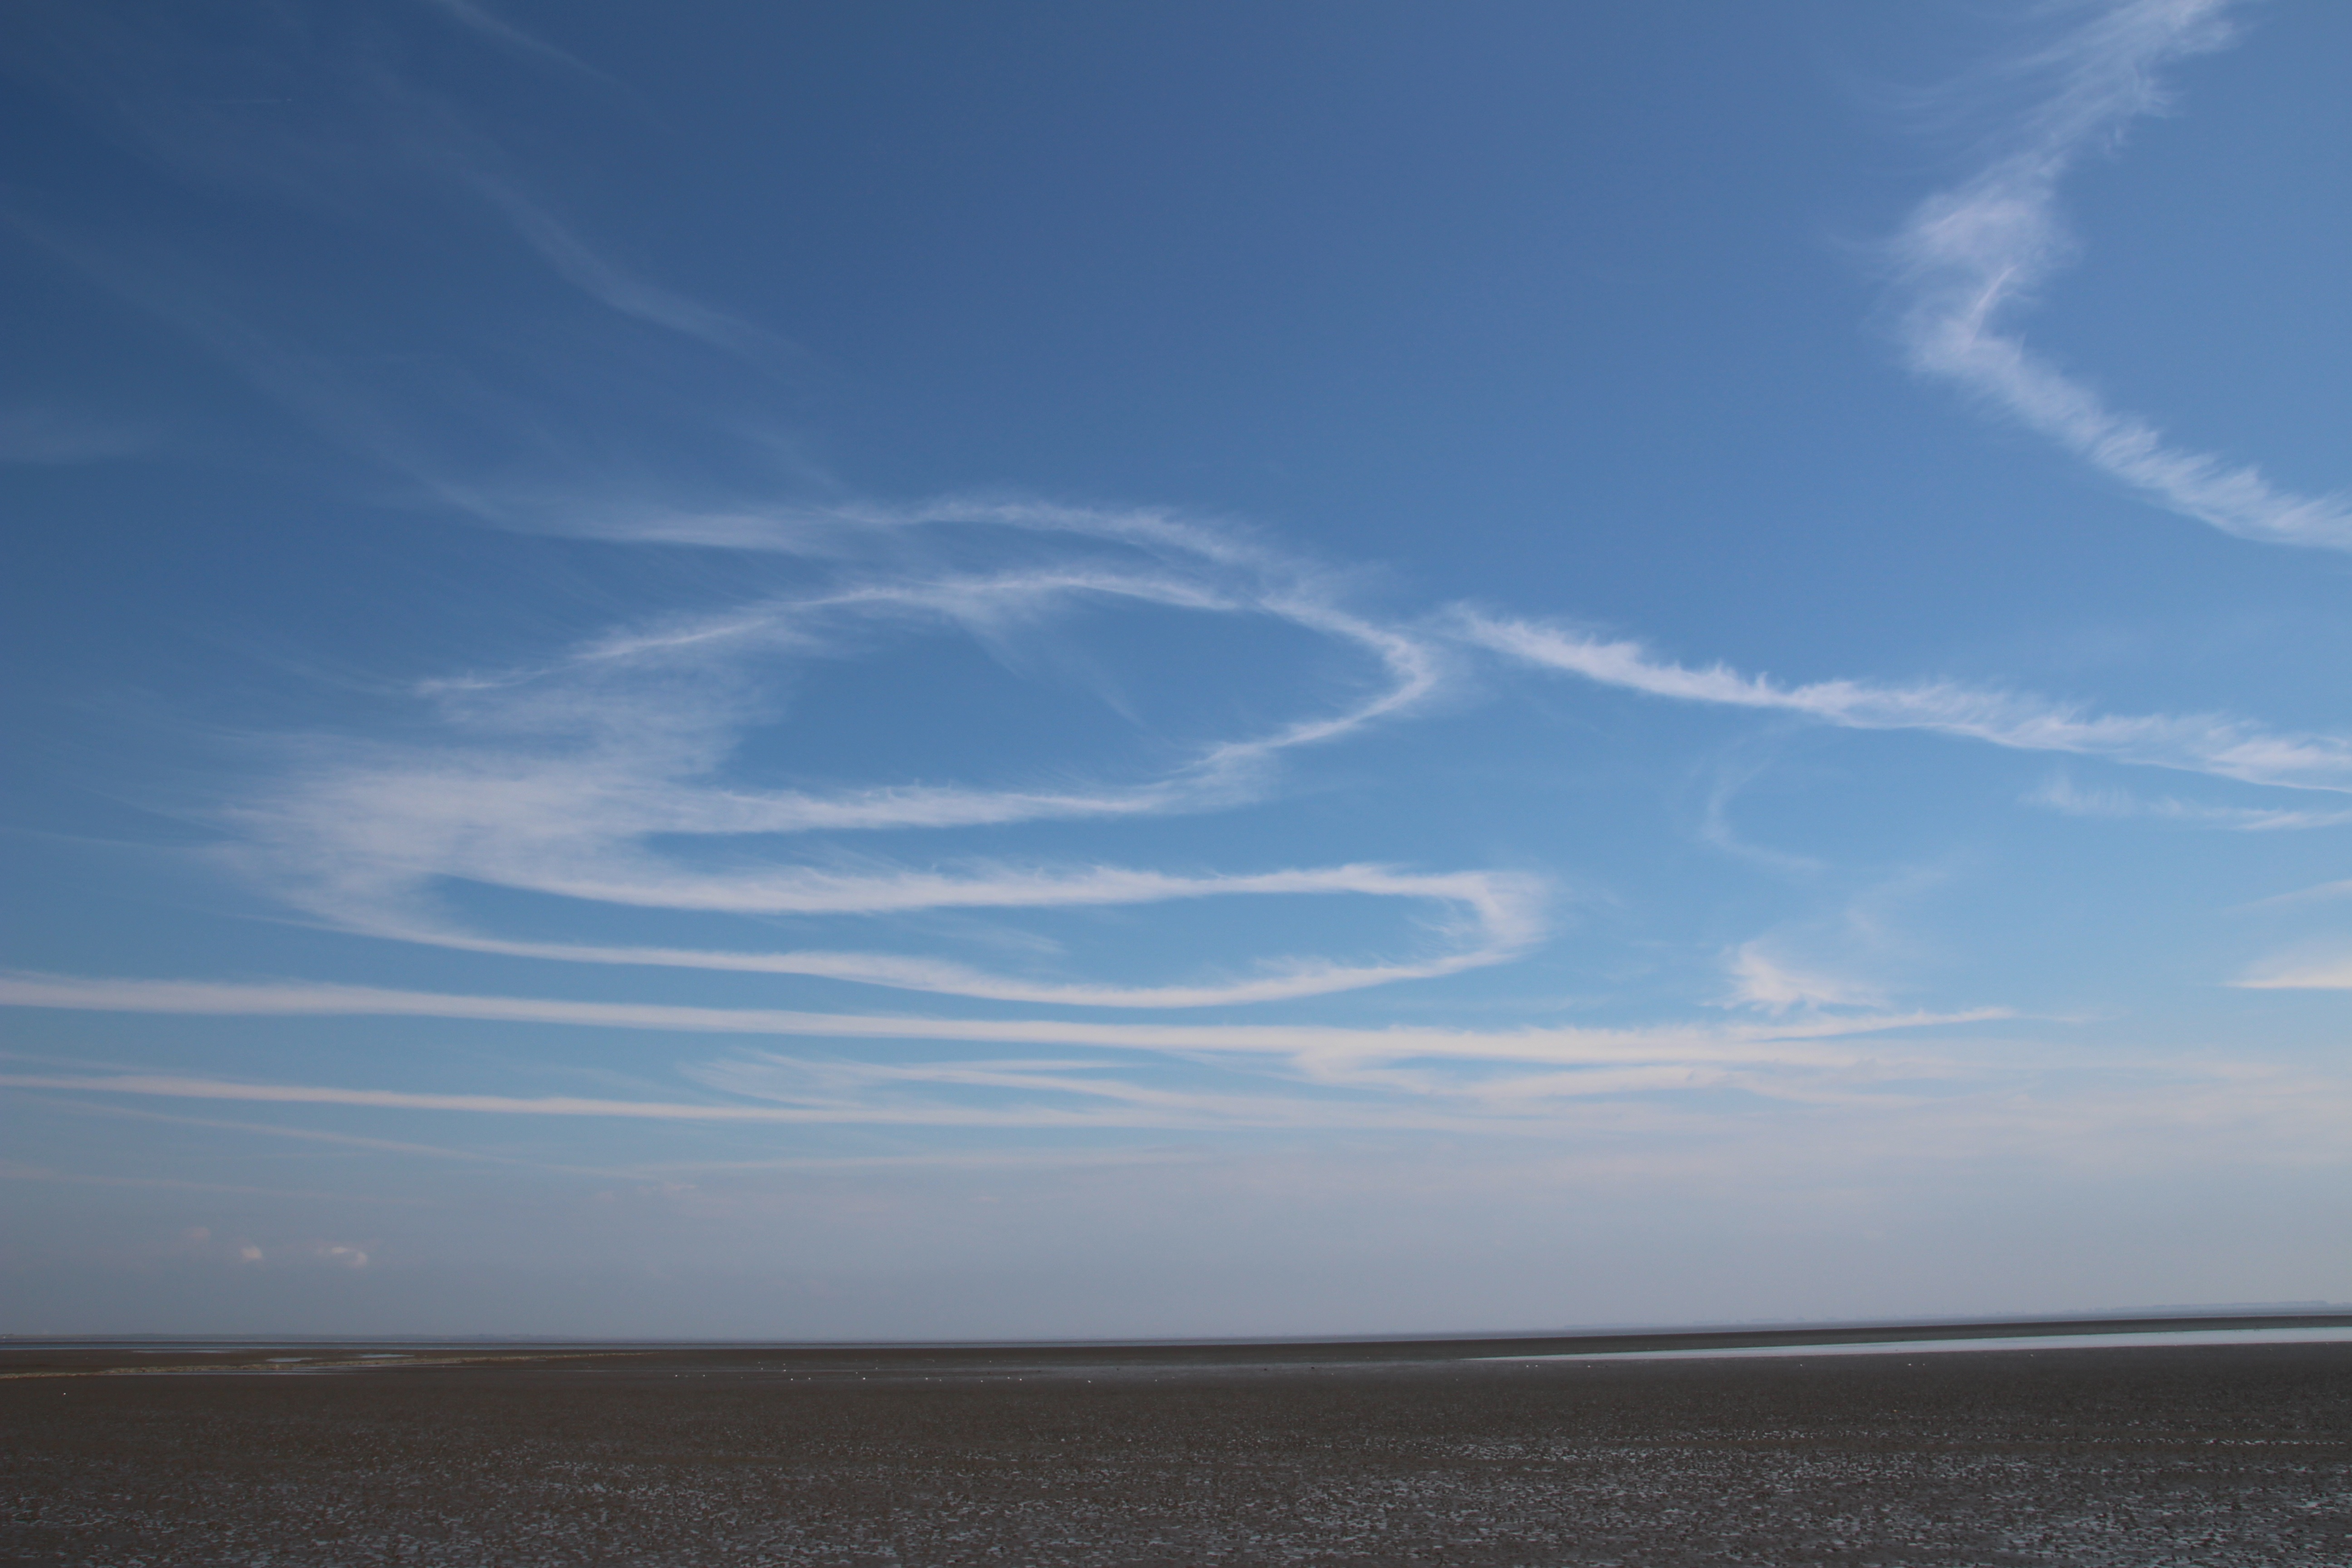
beach, landscape, sea, coast, sand, ocean, horizon, cloud, sky, sunlight, cloudy, shore, wave, dawn, dusk, bay, blue, body of water, clouds, clouds form, above the clouds, cumulus clouds, wind wave